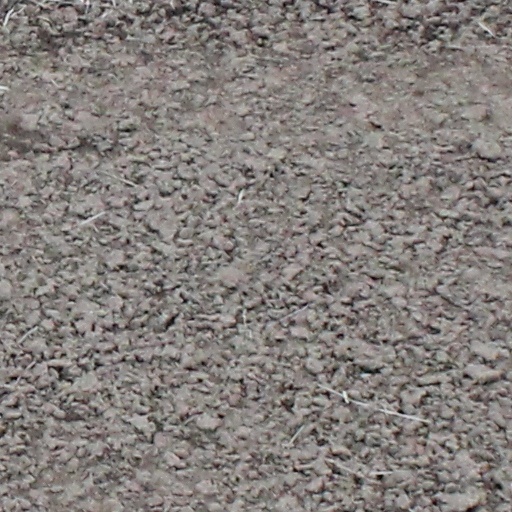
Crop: wheat